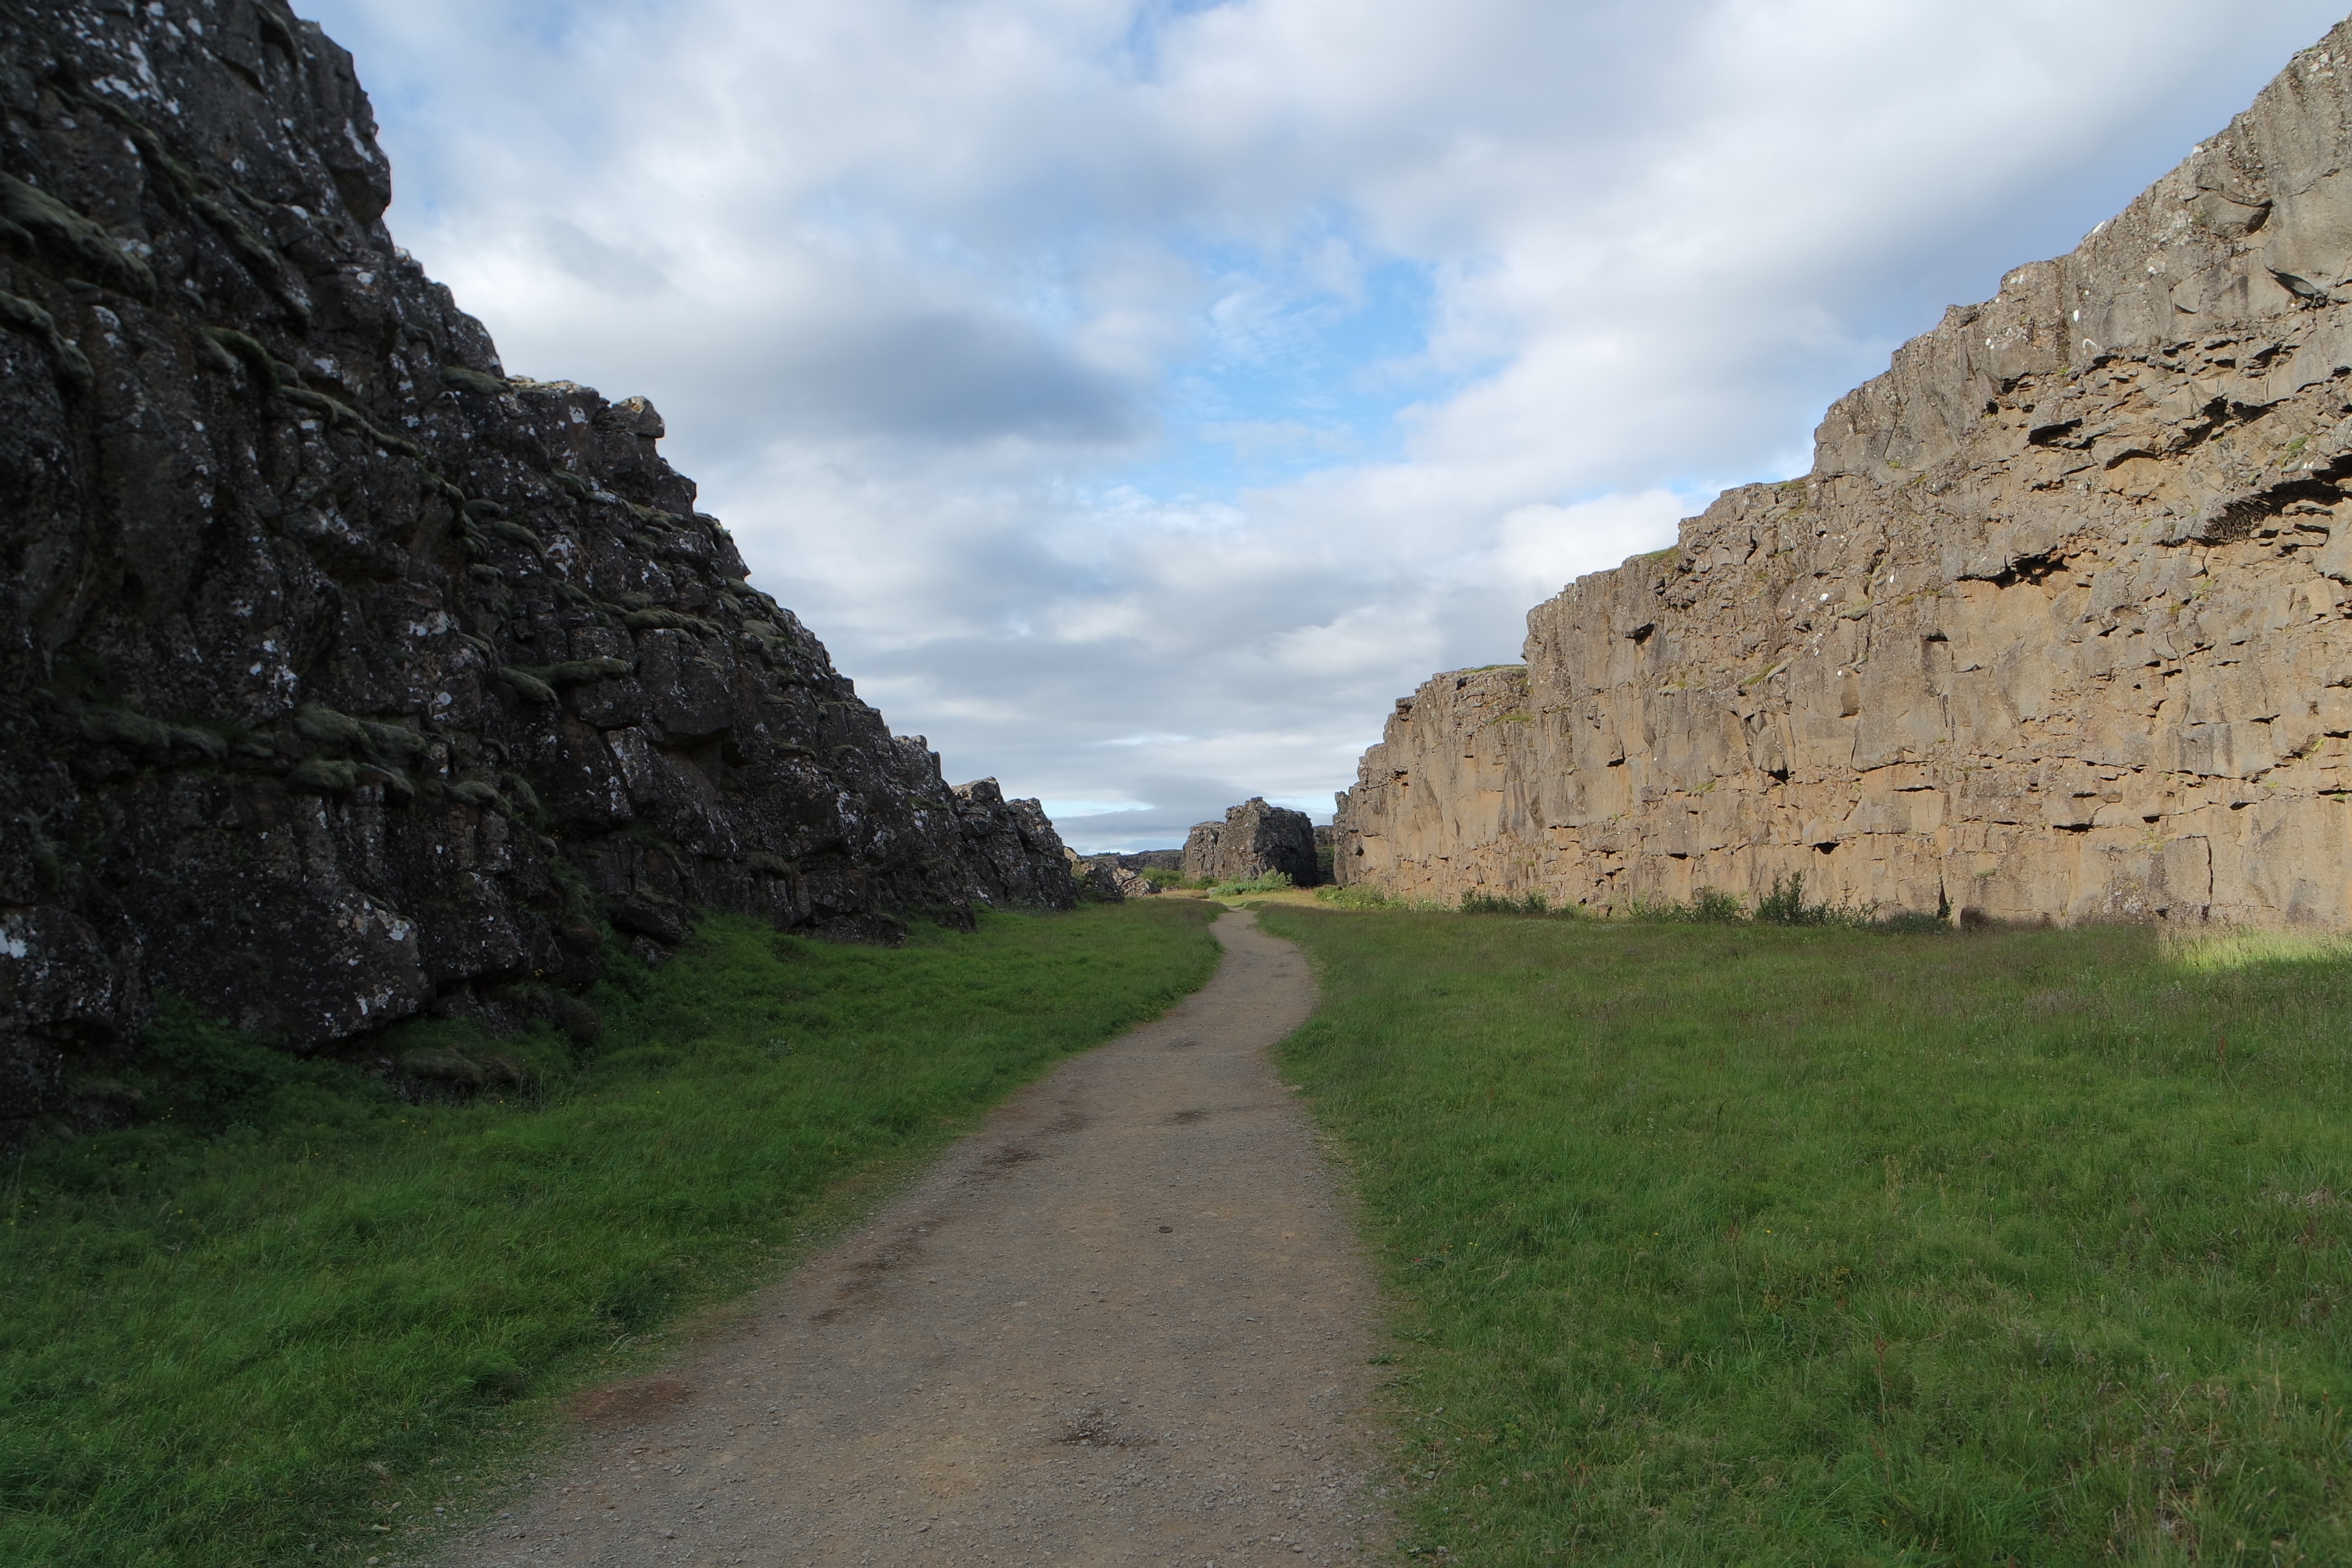
landscape, coast, nature, rock, mountain, hill, valley, mountain range, travel, cliff, iceland, highland, terrain, ridge, geology, ruins, badlands, plateau, pierre, break, wadi, rural area, almannagja, mountainous landforms